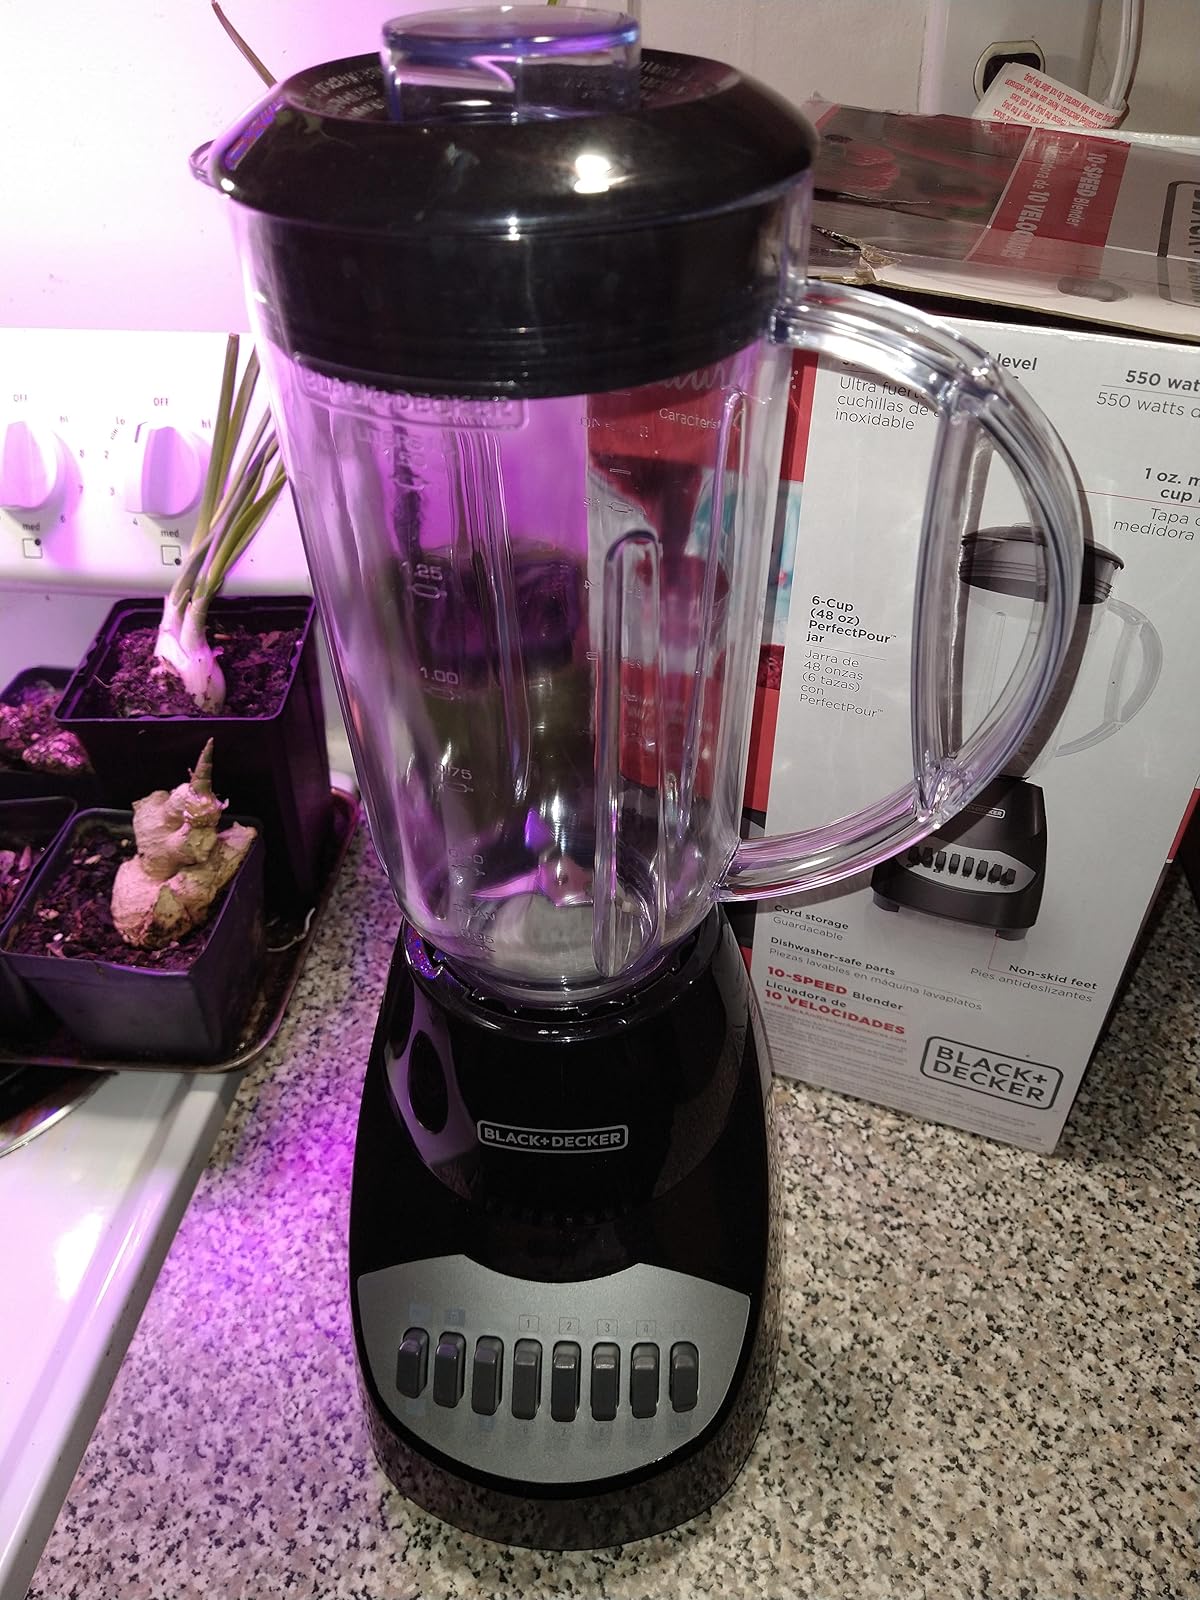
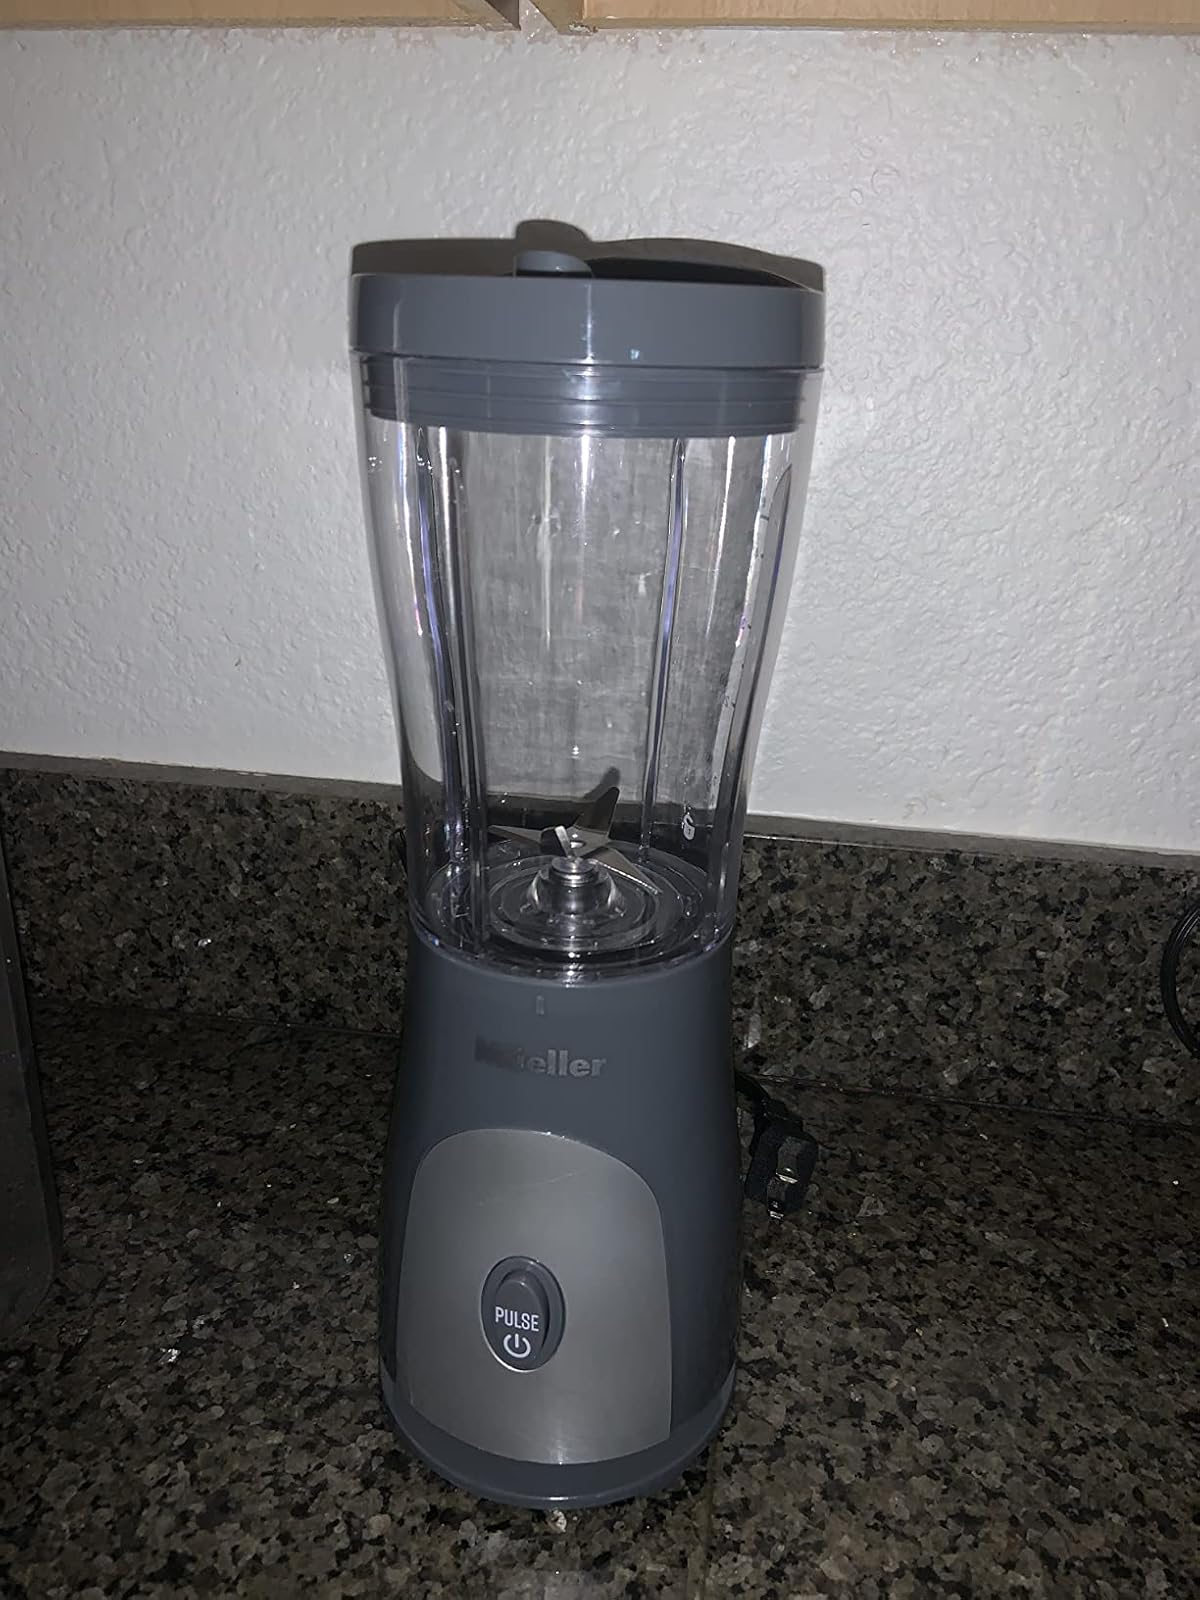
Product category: items_blender
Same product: no